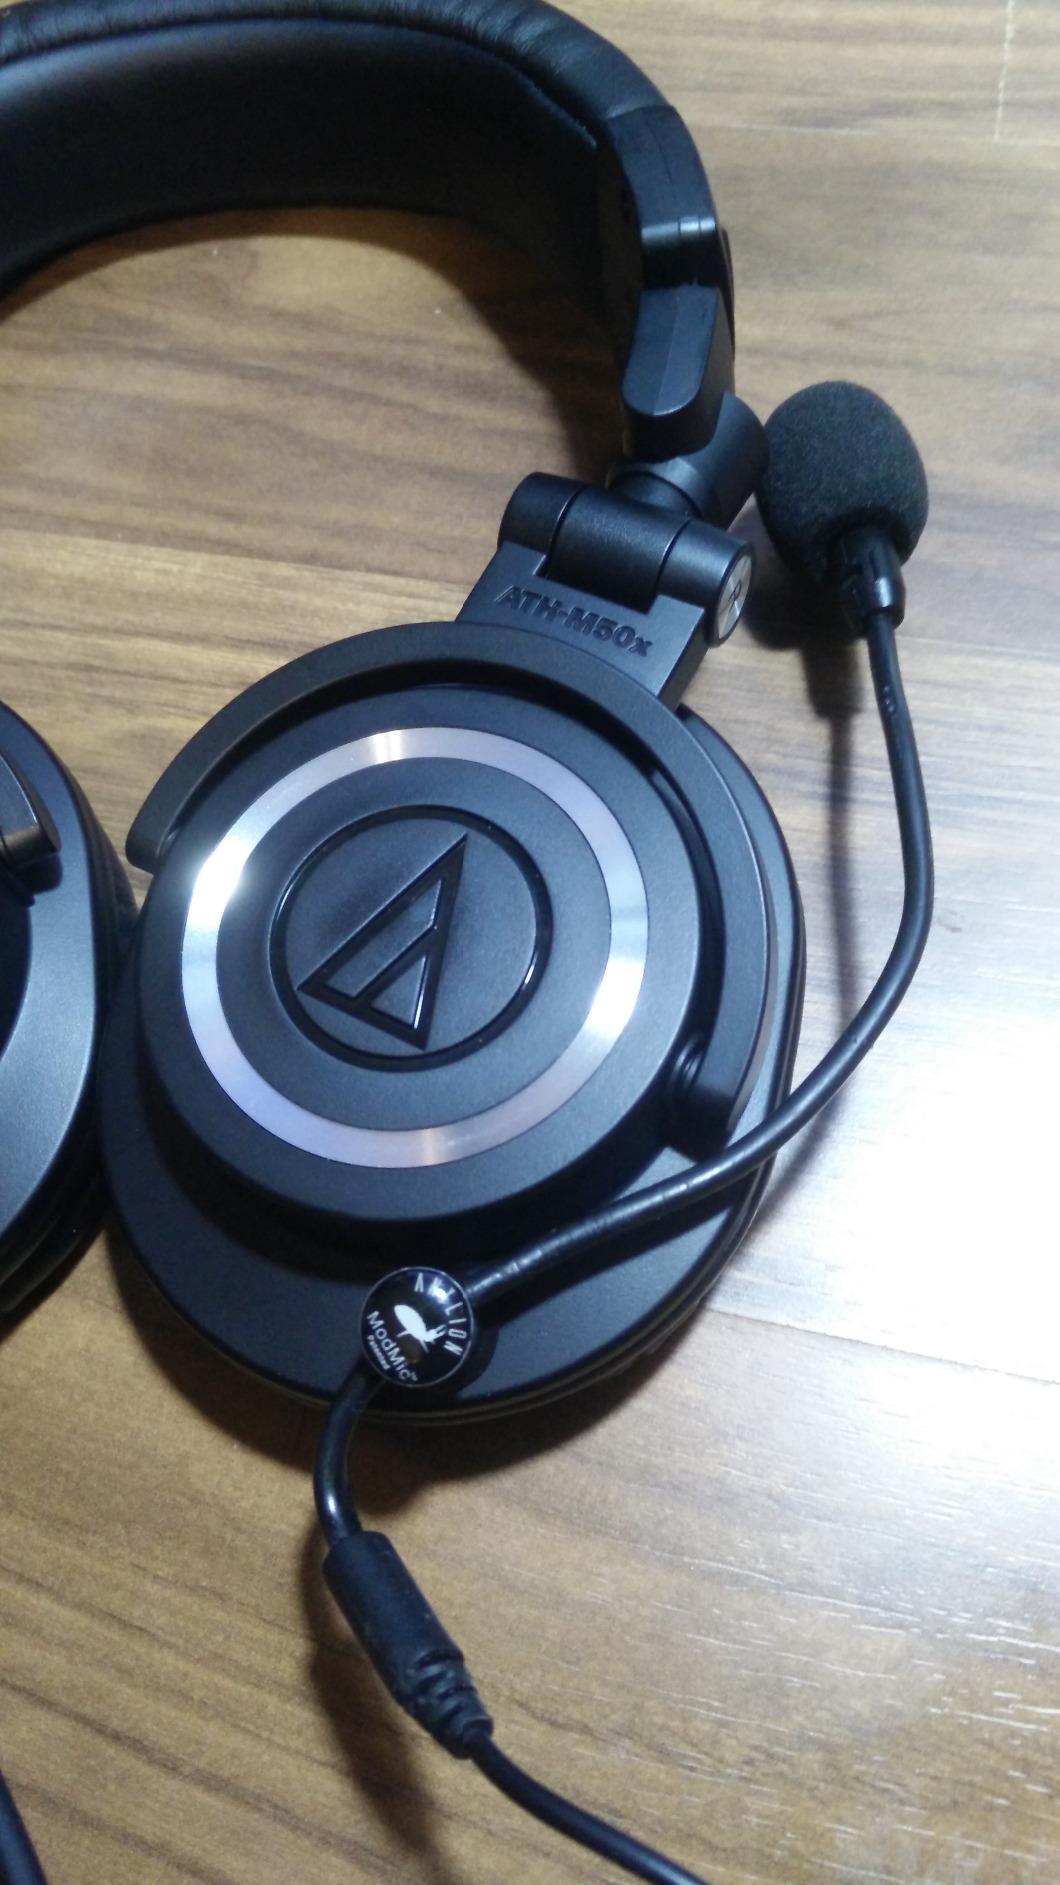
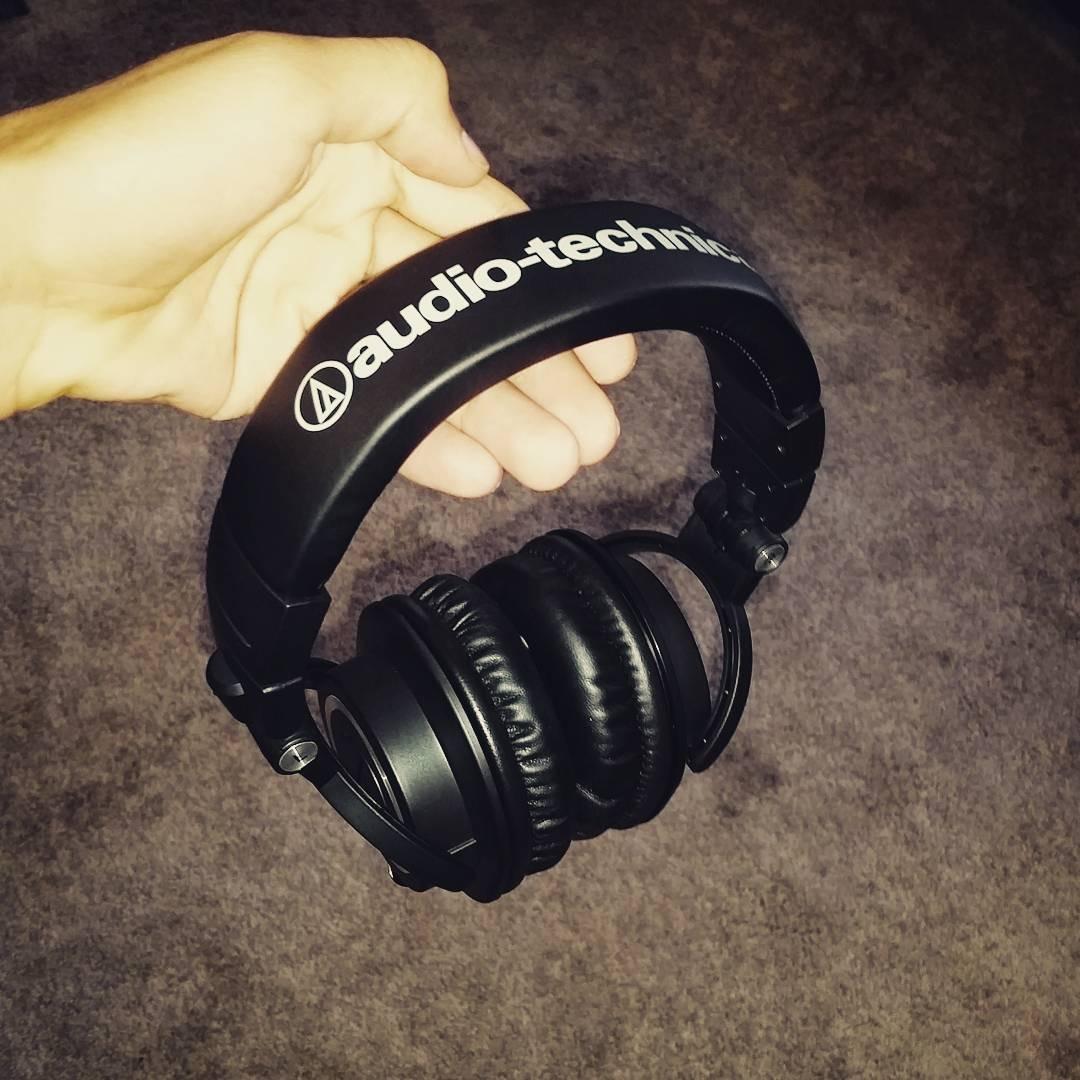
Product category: headphones
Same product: yes